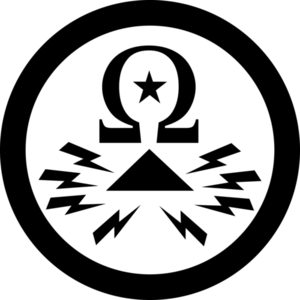
Logo de Telecomix.
Telecomix est un groupe décentralisé de cybermilitants engagés en faveur de la liberté d'expression. Son fondateur le plus célèbre est connu sous le pseudonyme : Azox. Le nom Telecomix désigne à la fois WeRebuild et Telecomix. WeRebuild est un projet collaboratif utilisé afin de proposer et de discuter des lois, ainsi que de collecter des informations à propos de la politique et des politiciens. Telecomix est l'organe opérationnel qui exécute les projets et les propositions présentés par WeRebuild.